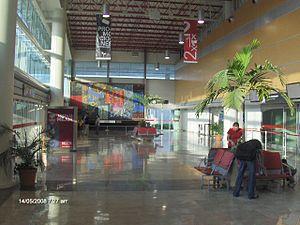
L'Aéroport international fédéral Bachigualato, communément appelée aéroport international de Culiacán, est un aéroport international situé à Culiacán, dans l'État du Sinaloa, au nord-ouest du Mexique. Il gère le trafic aérien national et international de la ville de Culiacán.